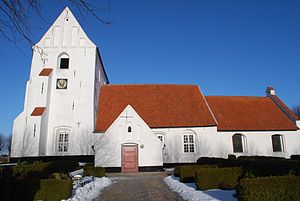
Vor Frue Kirke (Sønderborg Kommune)
Notmark Kirke
Vor Frue Kirke eller Notmark Kirke i Notmark Sogn på Als er formentlig bygget omkring år 1200. Kirken er indviet til Vor Frue, dvs. Guds Moder, Jomfru Maria. Der er stadig påmalede indvielseskors indvendig på skibets sydmur og korets nordmur.